Konstantin Mikhaylov (journalist)

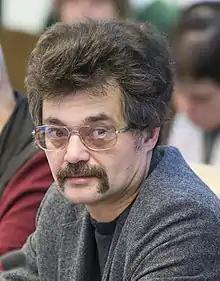
Konstantin Mikhaylov in 2015

Konstantin Petrovich Mikhaylov (born 24 October 1965 in Moscow, RSFSR, USSR) is a Russian journalist, writer, ethnographer and social activist. One of the initiators of the public movement "Arkhnadzor" (a social movement, a voluntary non-profit association of citizens who wish to contribute to the preservation of historical monuments, landscapes and species of Moscow), a member of its Coordination Council. Since 2012, he has been a member of the Civic Chamber of the Russian Federation and a member of the Presidential Council for Culture and Arts.